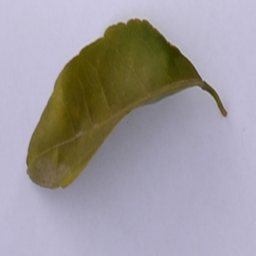
Plant part: leaf
Disease: black_spot